Taylor's Chapel

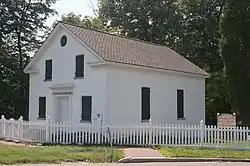
Taylor's Chapel, August 2011

Taylor's Chapel is an historic chapel located at Baltimore, Maryland, United States. It is a Greek Revival style chapel located in a quarter acre fenced-in plot, which also includes a graveyard, within Mount Pleasant Park in northeast Baltimore. The structure is a small, mid-19th-century country church, built of stone, covered with stucco, painted white, and has a gable roof. The interior features frescoes on the walls and ceiling, attributed by tradition to the Italian-American painter Constantino Brumidi. The frescoes are "trompe-l'œil" paintings of classical architectural detailing, including pilasters, panels, coffering, and ornaments. It has remained completely unaltered since its construction in 1853. It was built as a Methodist chapel by the Taylor family on their Mt. Pleasant plantation. In 1925 the City of Baltimore purchased the land surrounding the chapel and burial grounds for use as a public golf course. The site of the chapel and burial grounds was left to a self-perpetuating board of trustees. Taylor's Chapel is considered the mother church of St. John's United Methodist Church of Hamilton.